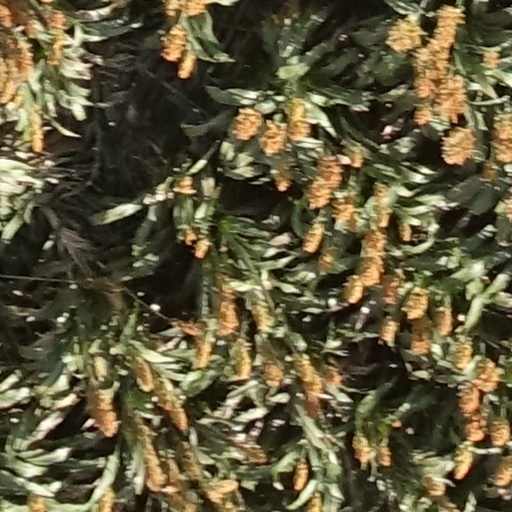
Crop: sorghum